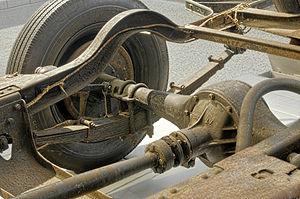
Un différentiel est un système mécanique qui a pour fonction de distribuer une vitesse de rotation par répartition de l'effort cinétique, de façon adaptative, immédiate et automatique, aux besoins d'un ensemble mécanique.
Un arbre est un organe mécanique transmettant une puissance sous forme d'un couple et d'un mouvement de rotation. La forme cylindrique de cet organe est à l'origine de son nom.